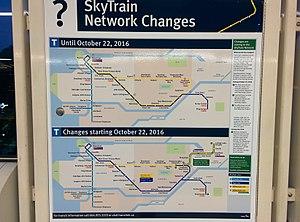
L'Expo Line est une ligne canadienne de métro automatique appartenant au réseau du SkyTrain de Vancouver, en Colombie-Britannique. Elle a pour terminus Waterfront Station à l'ouest et King George Station et Production Way–University Station à l'est.